Dubai Media City

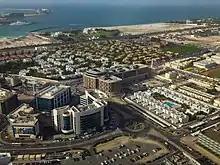
Dubai Media City

Dubai Media City (DMC), part of Dubai Holding, is a tax-free zone within Dubai, United Arab Emirates.